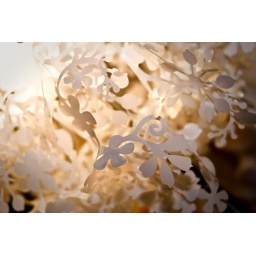
An abstract close up of an interesting light in Molly's room... has all these plastic cutout flowers all tangled around